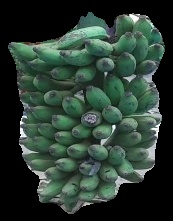
Variety: elakki-bale
Grade: grade3